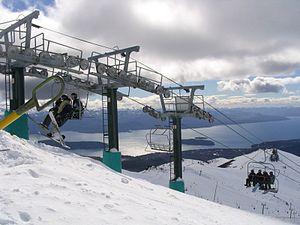
Bariloche, Patagonie (Argentine).